Nubian architecture

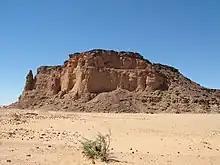
Jebel Barkal

The earliest Nubian architecture used perishable materials, wattle and daub, mudbricks, animal hide, and other light and supple materials. Early Nubian architecture consisted of speos, structures derived from the carving of rock, an innovation of the A-Group culture (c. 3800-3100 BCE), as seen in the Sofala Cave rock-cut temple. Much later rock-cut tombs include the burial chambers of the Kushite monarchs at El Kurru, dating from 860-650 BC. Other later examples of rock cut architecture in Nubia include the temples of Beit Wali, Gerf Hussein, Temple of Derr, Temple of Mut and temple of Amada built during the New Kingdom when Nubia was ruled by Egypt.